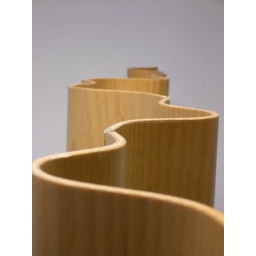
The privacy screen in front of my desk at USF.